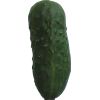
Label: Cucumber 1